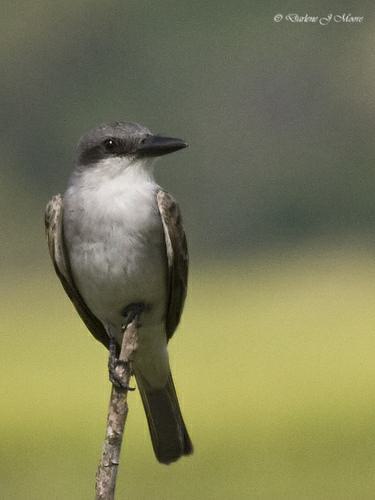
A photo of a gray kingbird